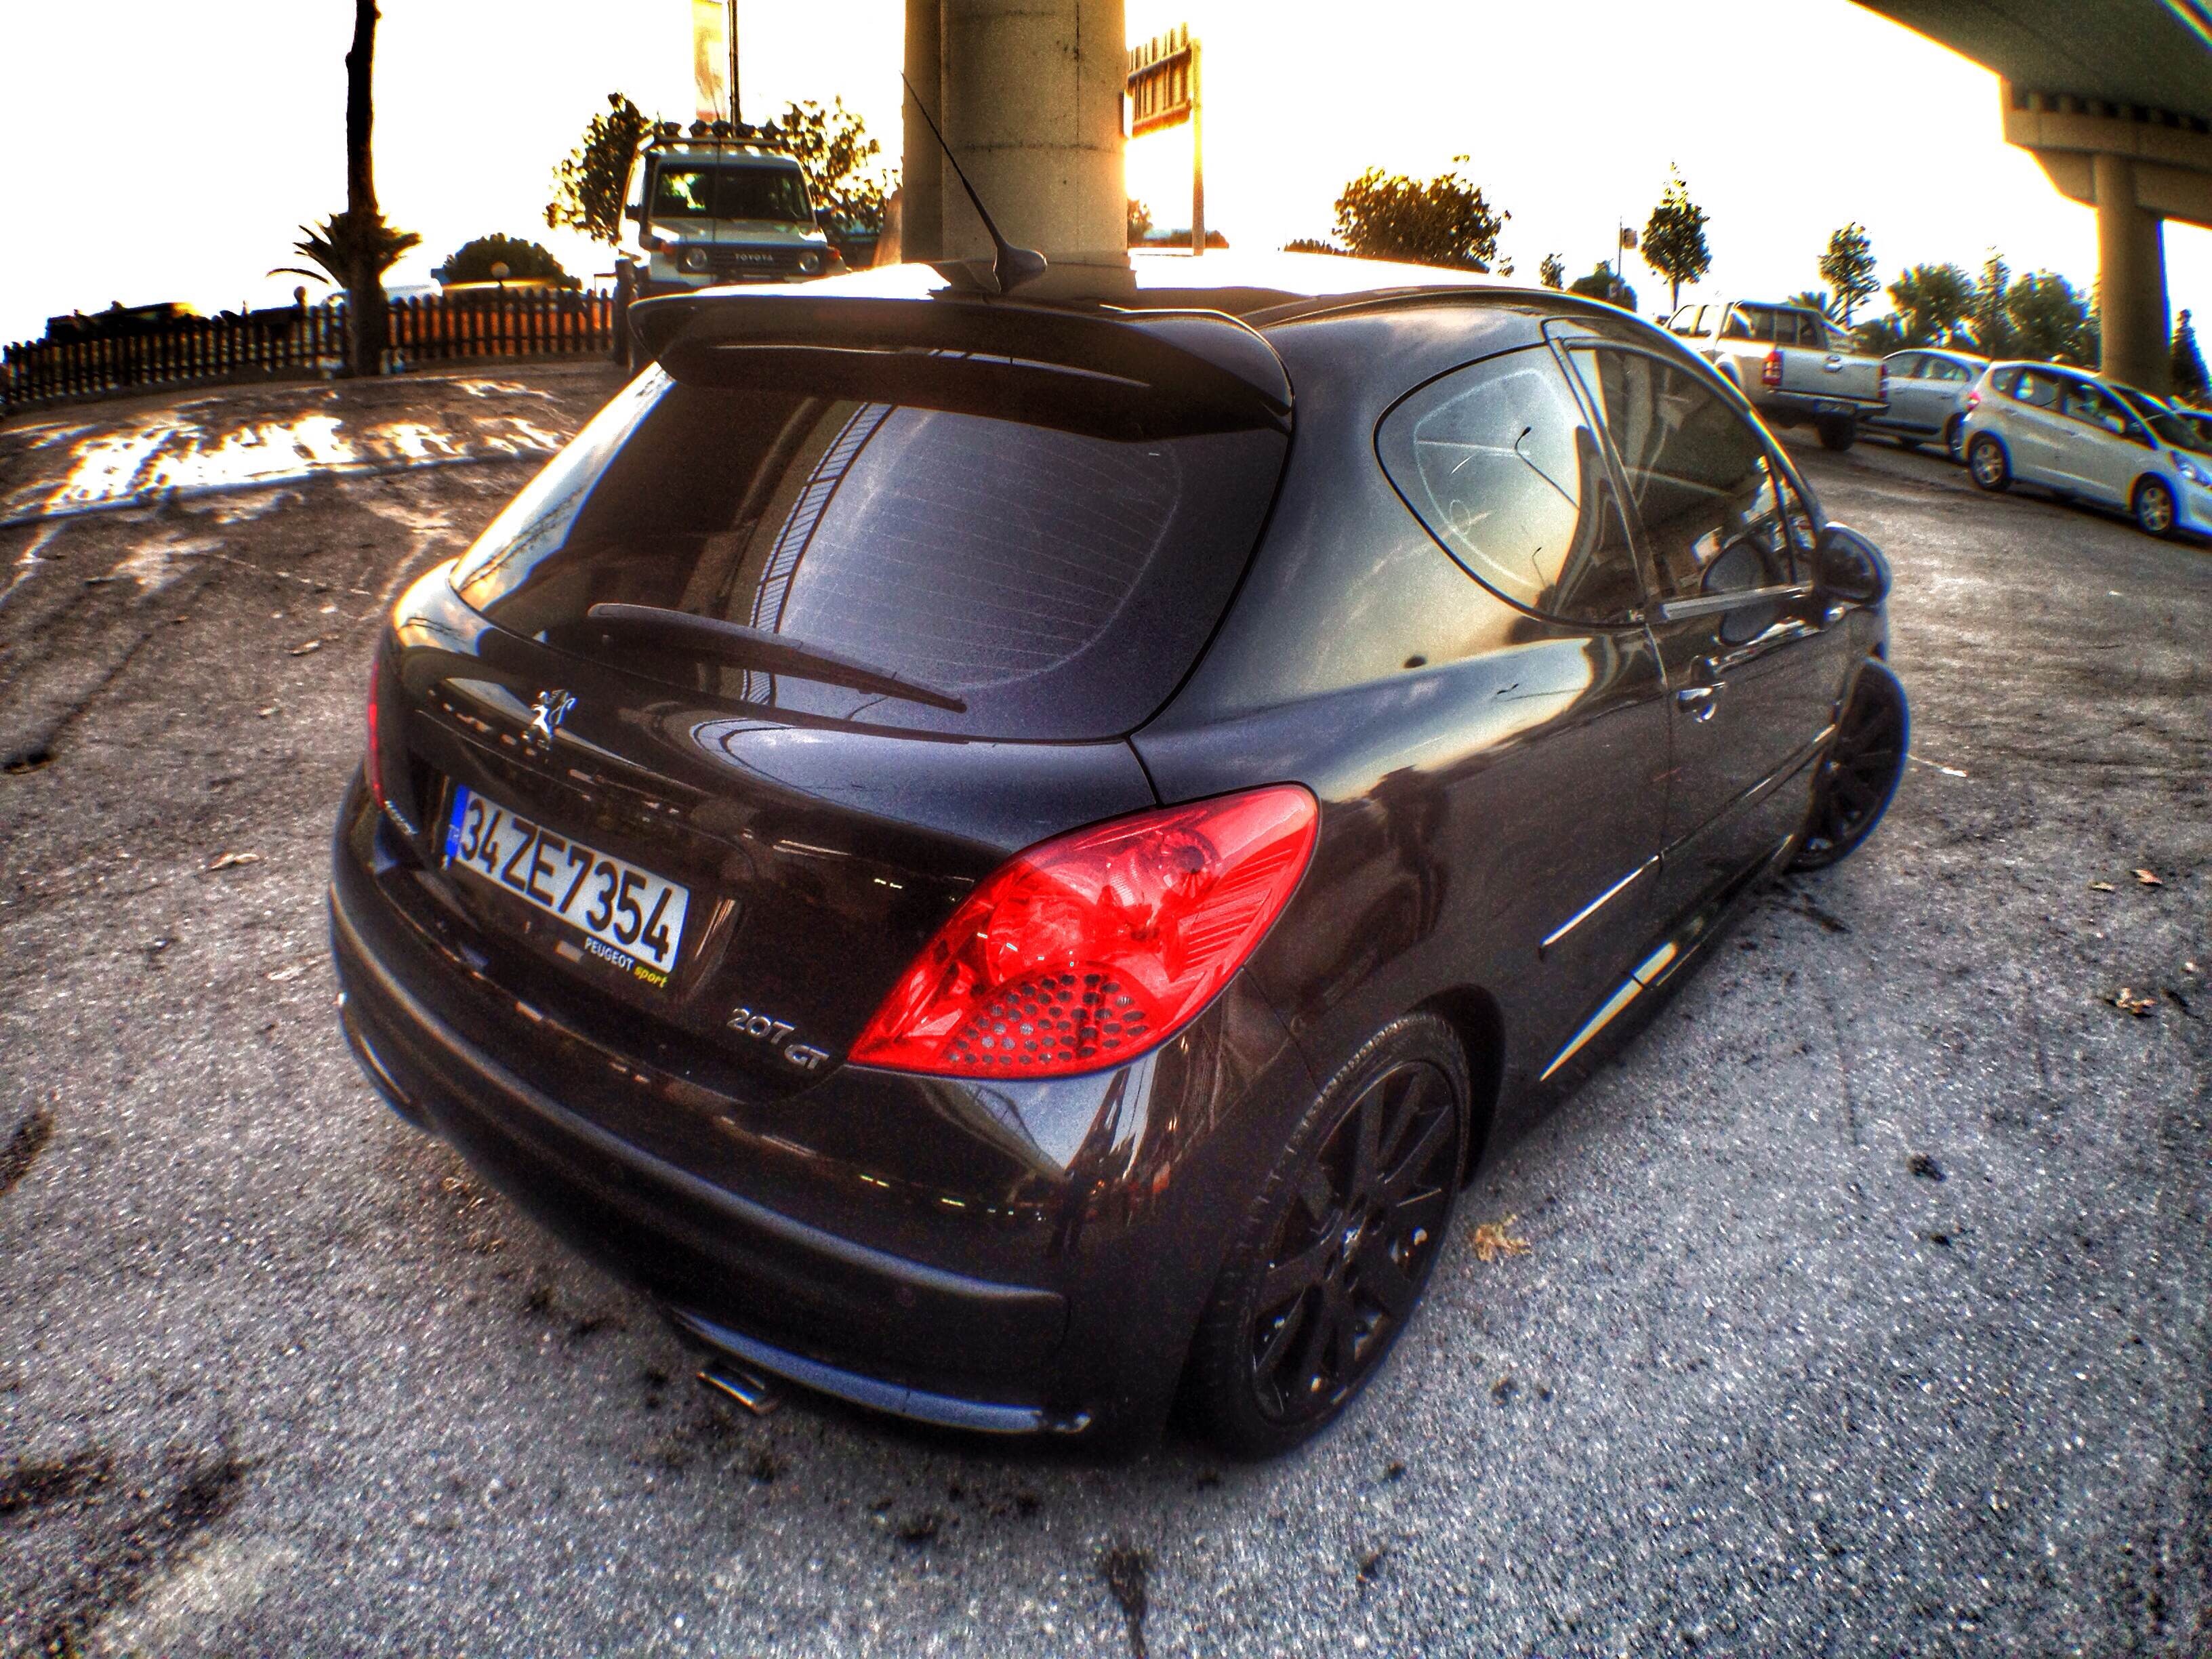
car, wheel, vehicle, black, bumper, hatchback, race car, sedan, gt, coupe, peugeot, 207, city car, land vehicle, automobile make, automotive exterior, family car, subcompact car, peugeot 207